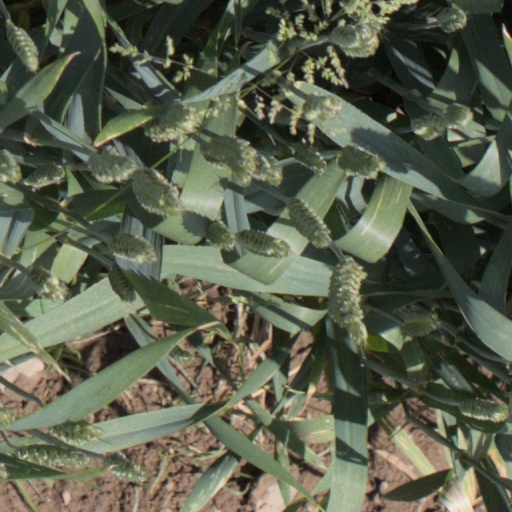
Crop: wheat